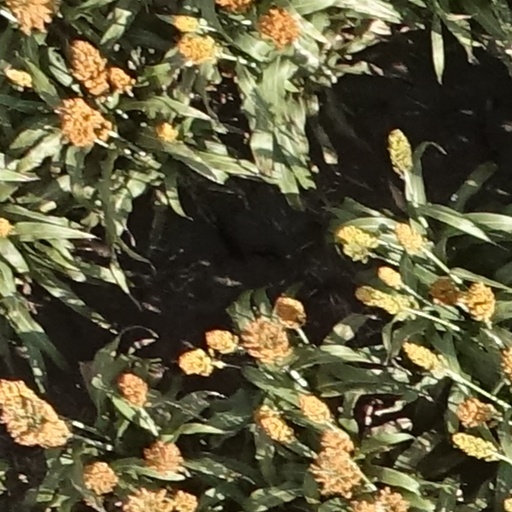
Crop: sorghum